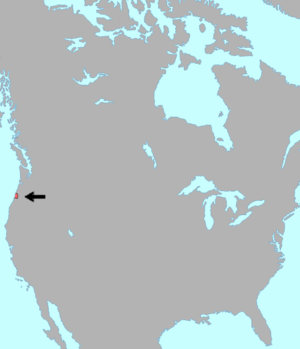
Les langues alséanes est une famille de langues amérindiennes qui étaient parlées le long de la côte pacifique au centre de l'Oregon.